Rex Garrod

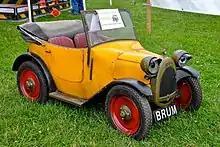
Garrod designed and built the eponymous car from "Brum"

"Brum" was a British television series which ran intermittently between 1991 and 2002. It told the story of a small car called Brum, which in reality was a giant remote control car. Garrod is credited with both designing and building Brum. He also made devices on the children's programme "Teletubbies".